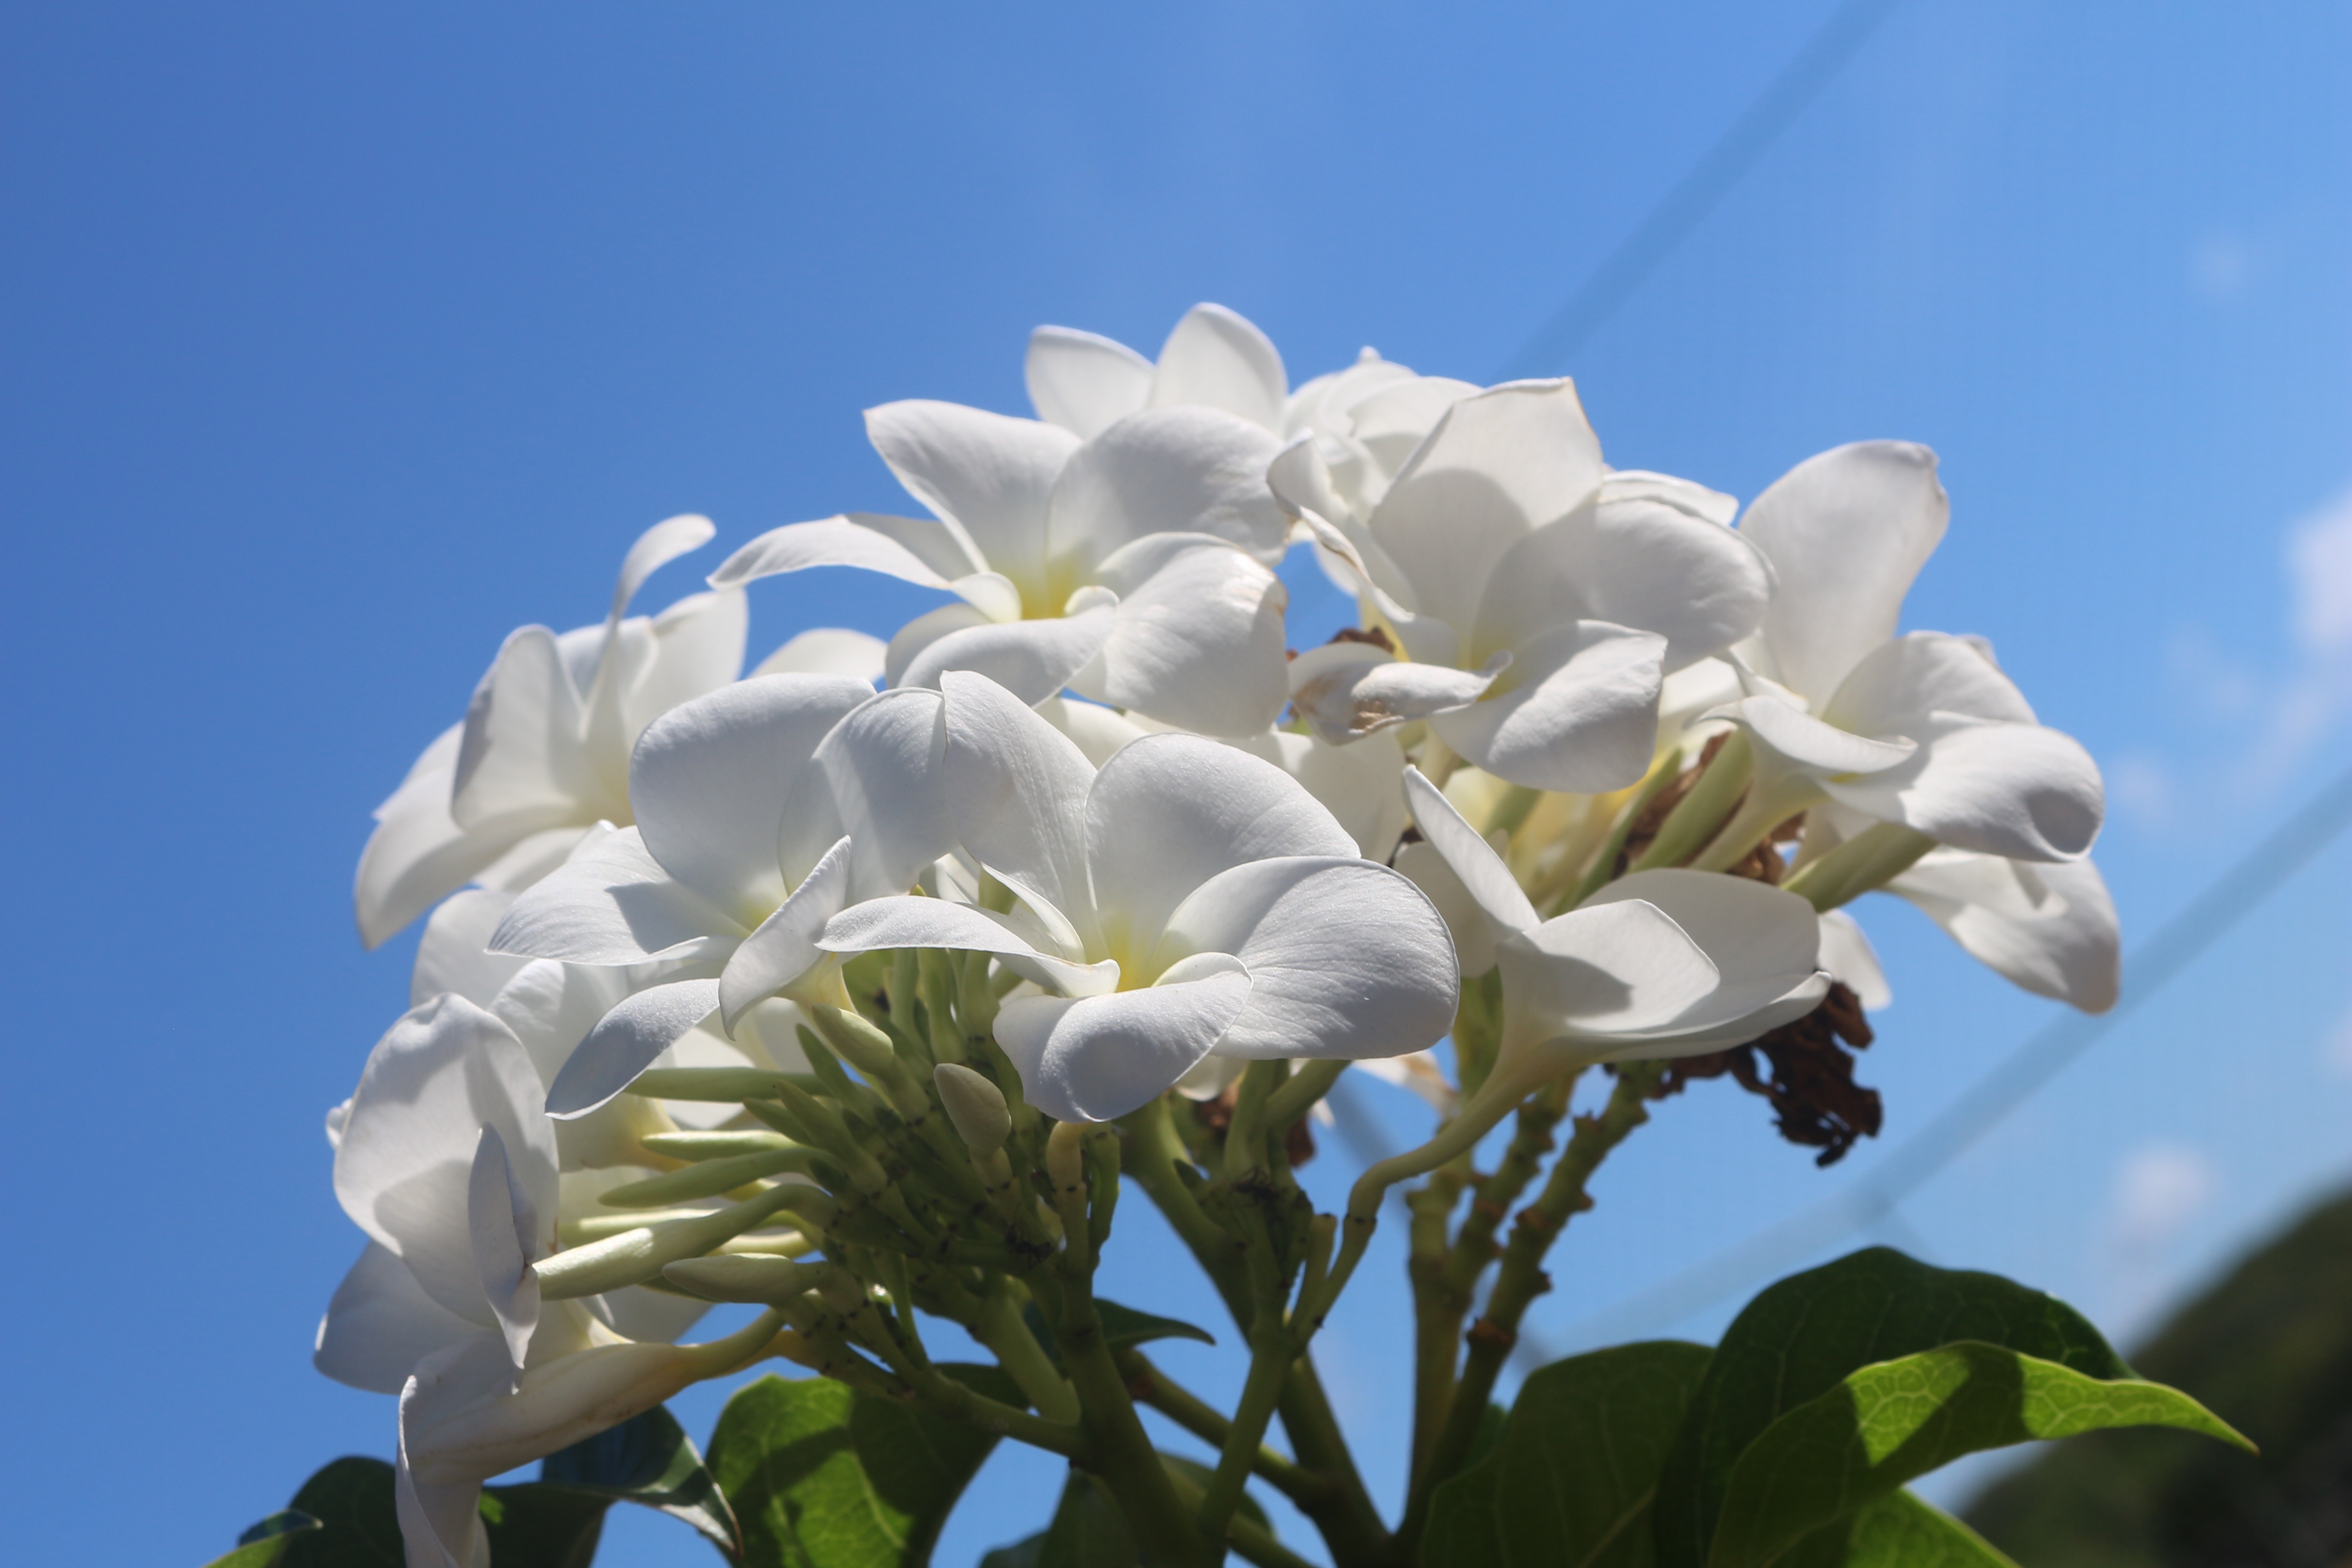
landscape, nature, blossom, plant, sky, flower, petal, spring, botany, flora, leaves, vegetation, beautiful, linda, macro photography, flowering plant, land plant